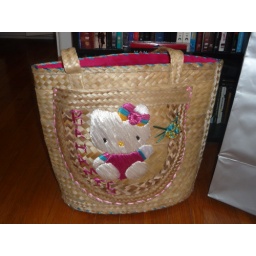
A woven Hello Kitty beach bag I got from the Straw Market in Downtown Nassau